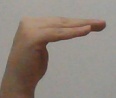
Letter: haa